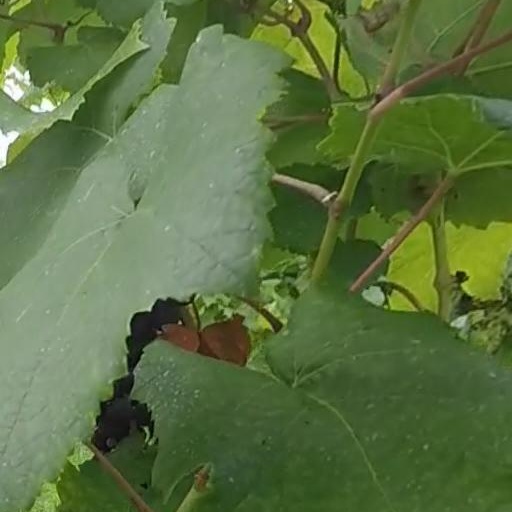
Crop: grape